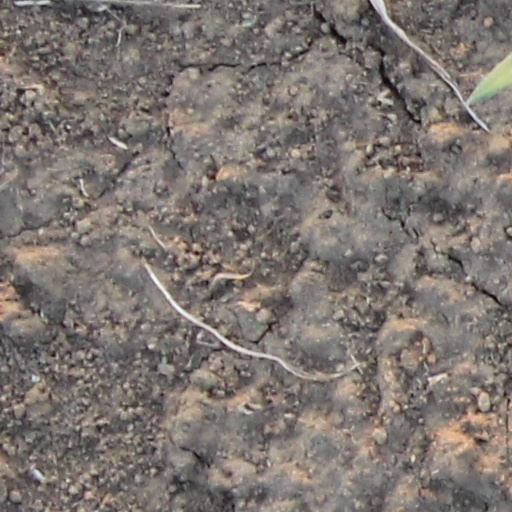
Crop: wheat